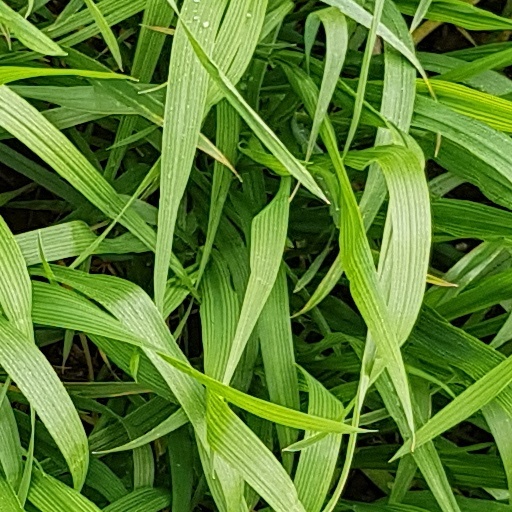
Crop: wheat